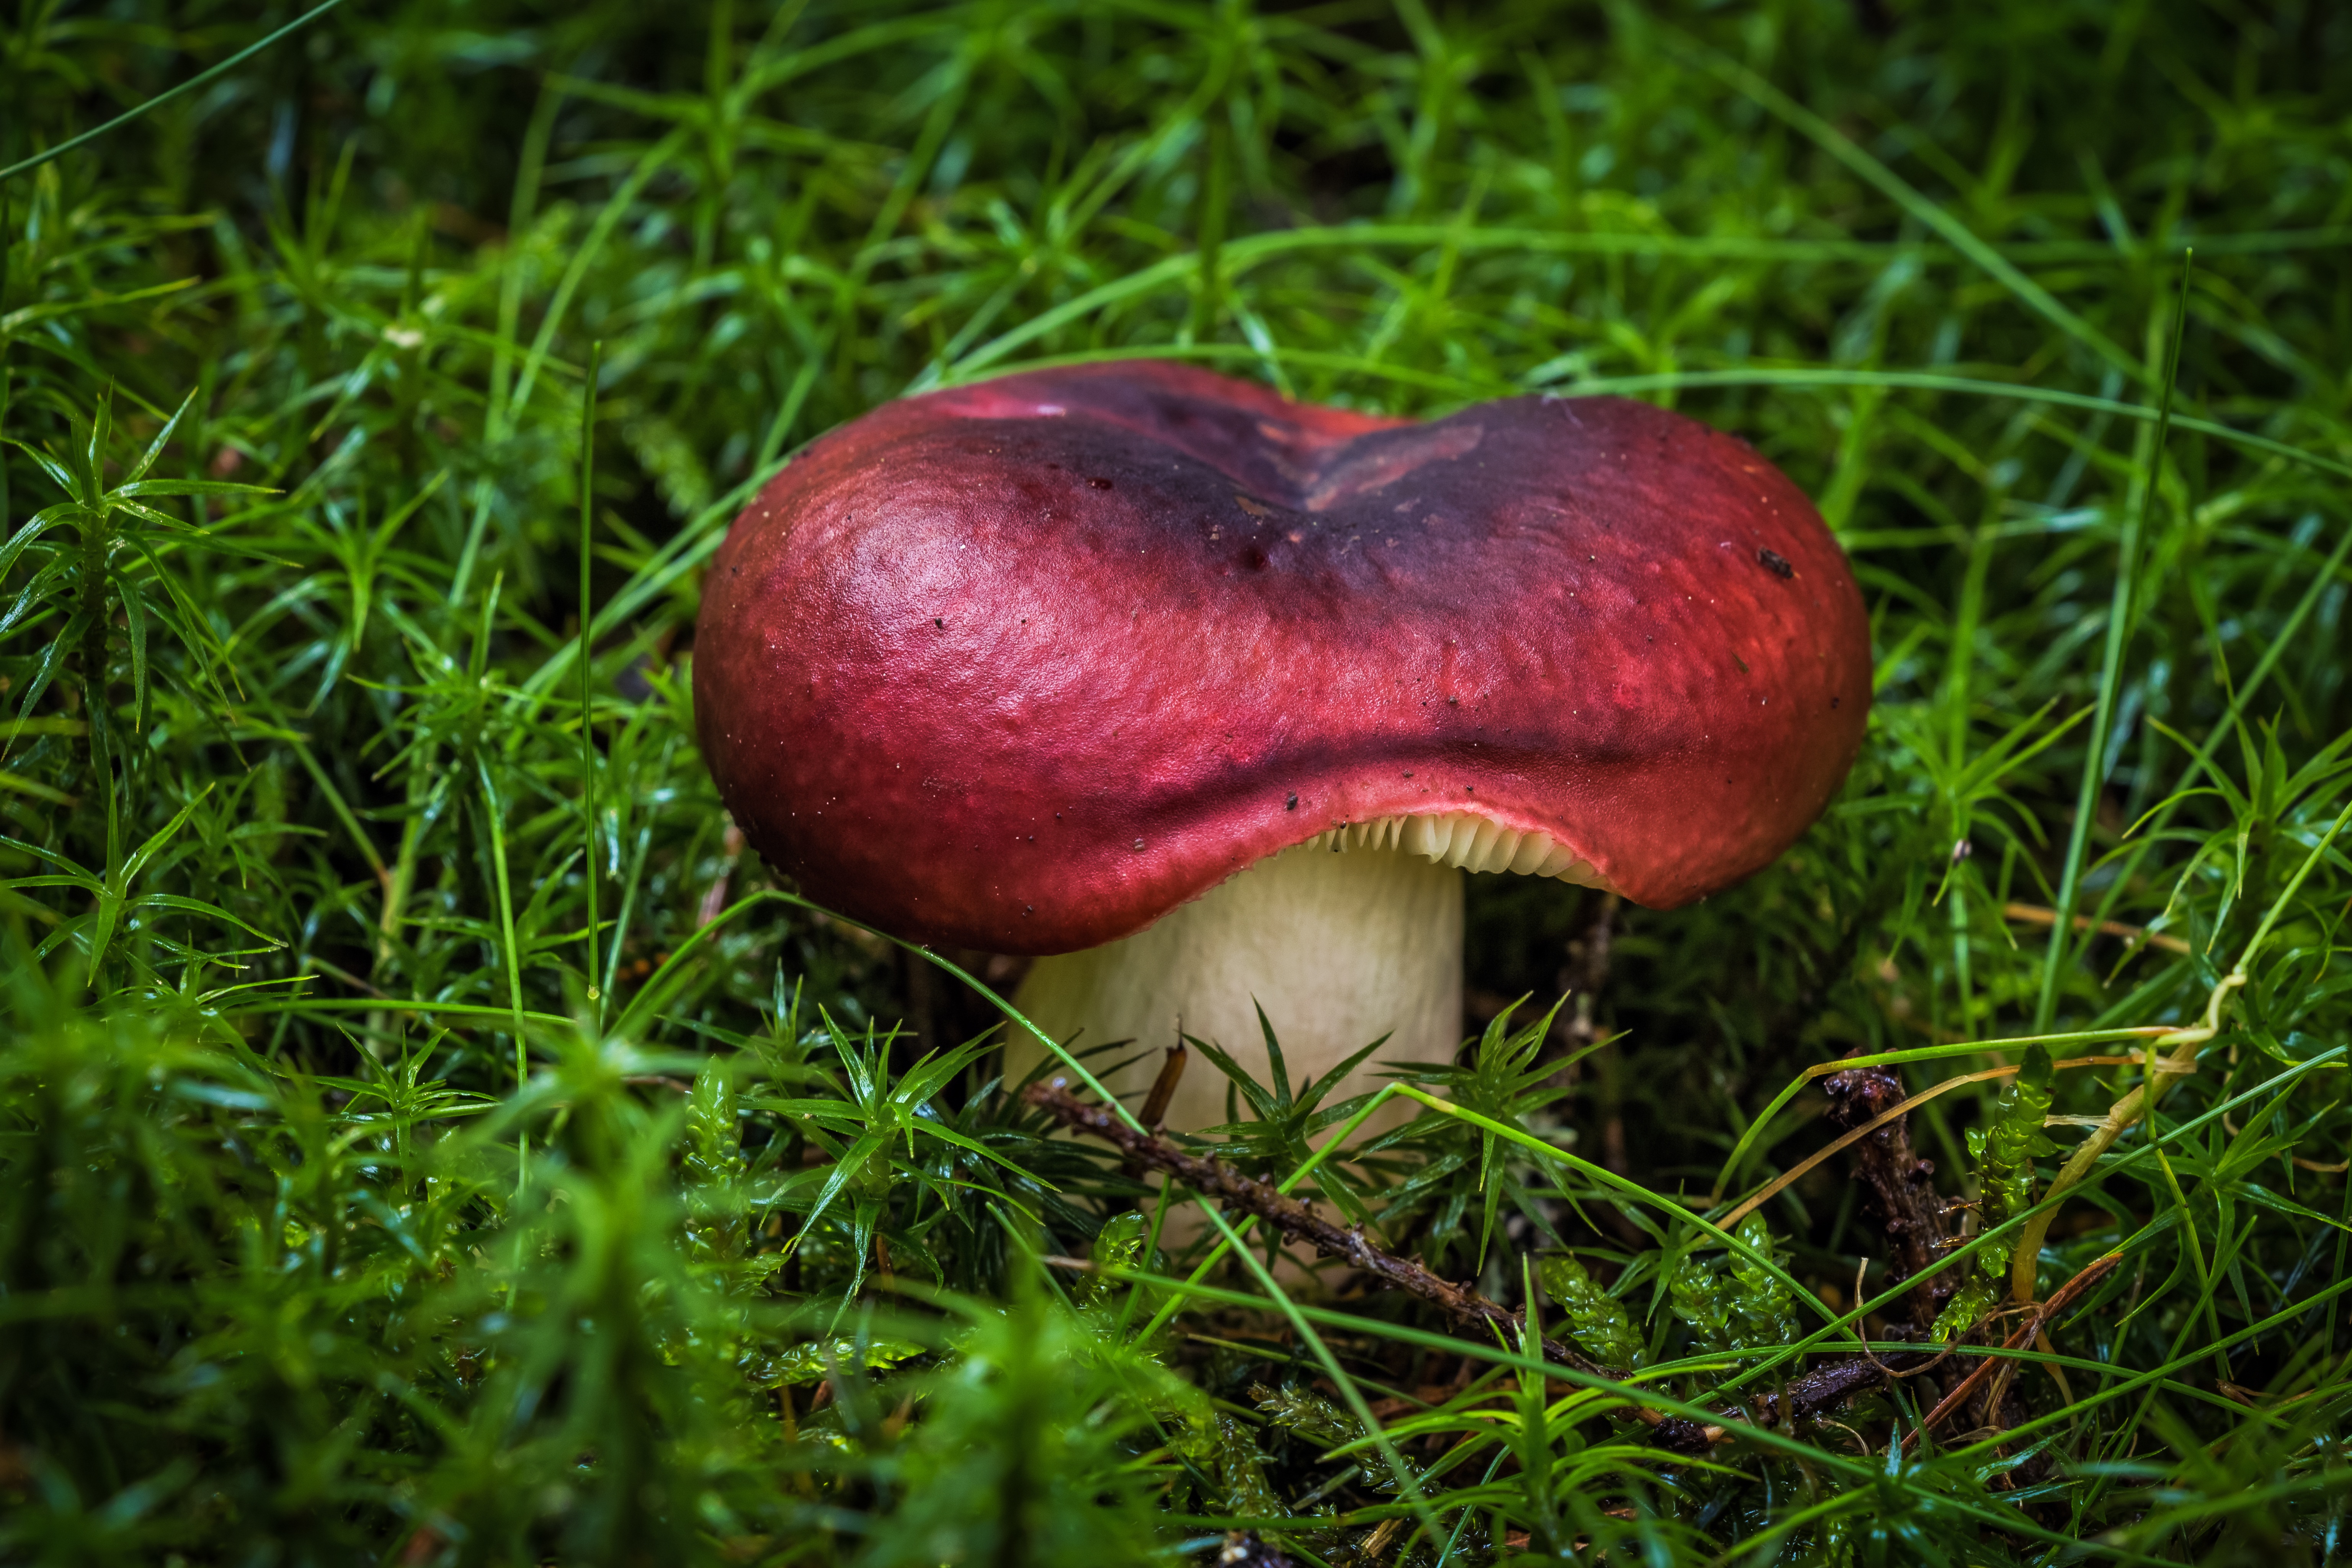
nature, forest, grass, green, red, soil, mushroom, flora, close up, fungus, bolete, green grass, macro photography, spore, hatter, edible mushroom, medicinal mushroom, penny bun